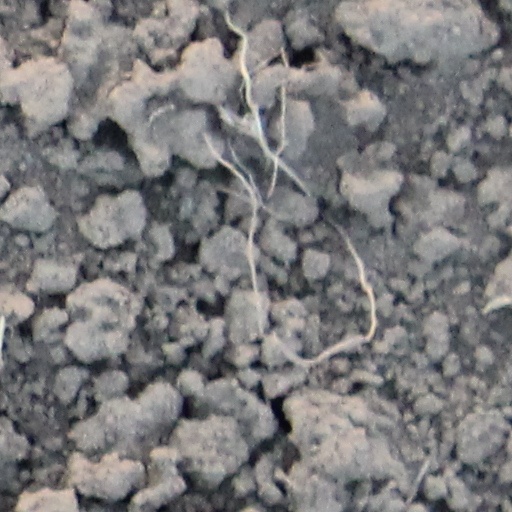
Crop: wheat